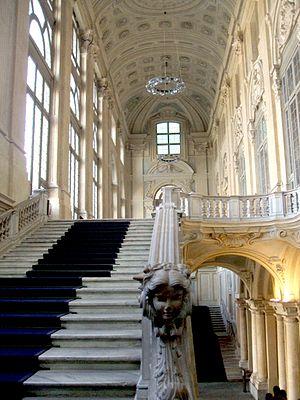
Turin est une ville italienne, chef-lieu de la ville métropolitaine de Turin et de la région du Piémont. Turin a été la capitale des États de Savoie de 1563 à 1713, du royaume de Sicile de 1713 à 1720, du royaume de Sardaigne de 1720 à 1861 et du royaume d'Italie de 1861 à 1865.